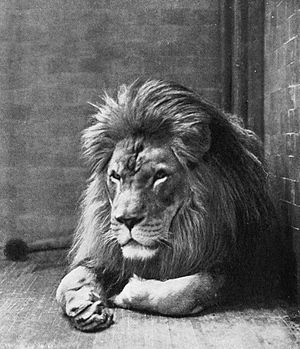
Atlasløve
Atlasløve er en underart af løven, som uddøde i naturen i første halvdel af 1900-tallet. Der er muligvis nogle tilbage i zoologiske haver rundt om i verden.